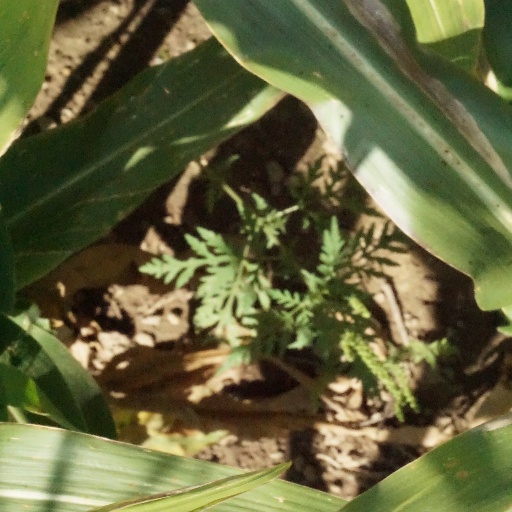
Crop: maize; corn